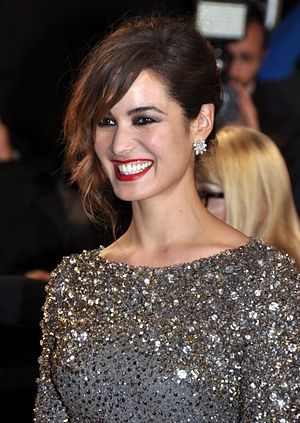
Bérénice Marlohe
Bérénice Marlohe i oktober 2012 ved forpremieren på Skyfall
Bérénice Marlohe, født den 19 maj 1979 i Paris, er en fransk skuespillerinde.